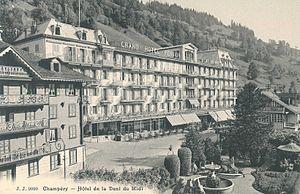
Hôtel de la Dent-du-Midi Français
Champéry est une commune suisse du canton du Valais, située dans le district de Monthey. À une altitude moyenne de 1 050 mètres, elle se situe dans le Val d'Illiez, au pied du massif des Dents du Midi.